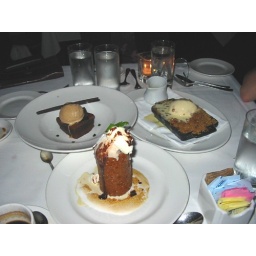
All I remember is the banana tower in the foreground, which was outstanding... and enormous!